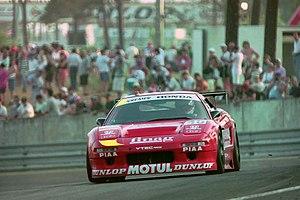
Hideki Okada est un ancien pilote de course automobile international japonais.